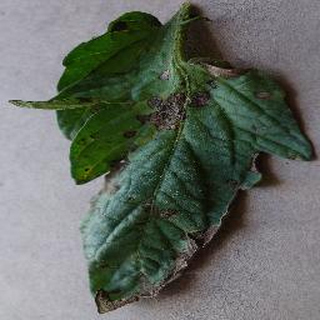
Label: tomato_early_blight